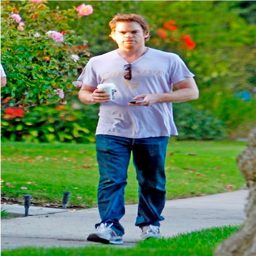
actor goes for a walk